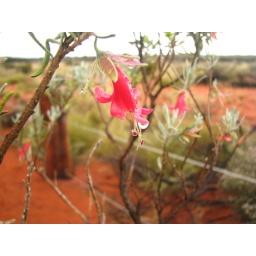
Water drop on a red flower blossom, near Uluru